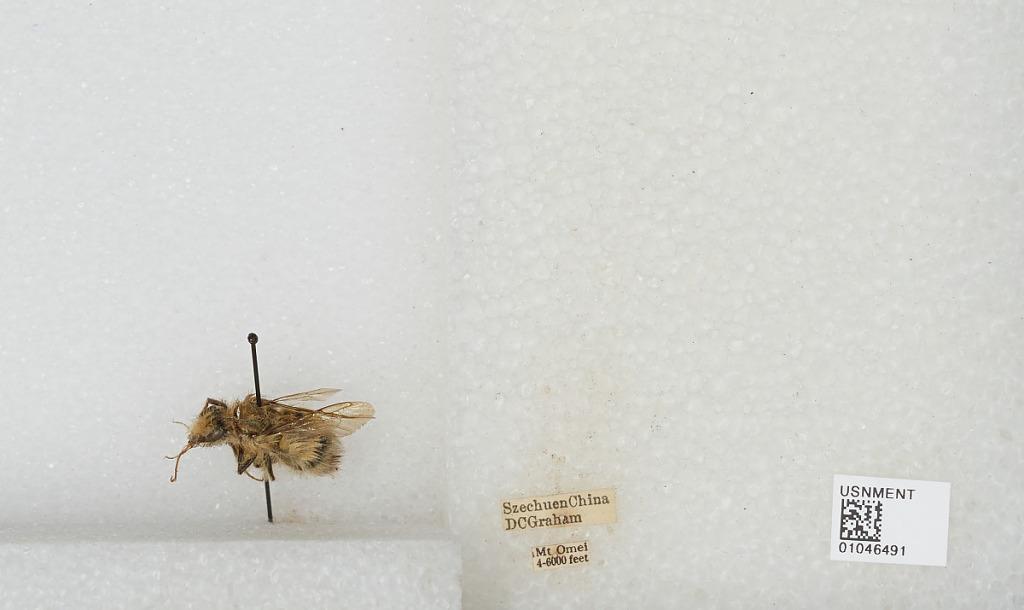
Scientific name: Bombus sp.
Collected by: D. Graham
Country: China
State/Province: Sichuan
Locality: Mount Emei